Luigi Arisio

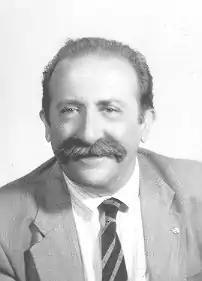

Arisio was born on 25 March 1926 in Turin. During his tenure with Fiat, Arisio founded a group for the company's administrative staff in 1974. On 14 October 1980, Arisio led a counterprotest of strike actions organized by a union of factory workers. The end of the 35-day strike was attributed to this action, which was regarded as a influential moment in Italian labor history. Arisio served a single term as a member of Chamber of Deputies from 1983 to 1987, representing the Italian Republican Party. His bid for reelection was not successful.